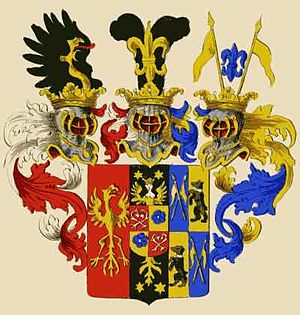
Kaunitz
Kaunitz-slægtens våben
Kaunitz er en adelslægt fra Mähren